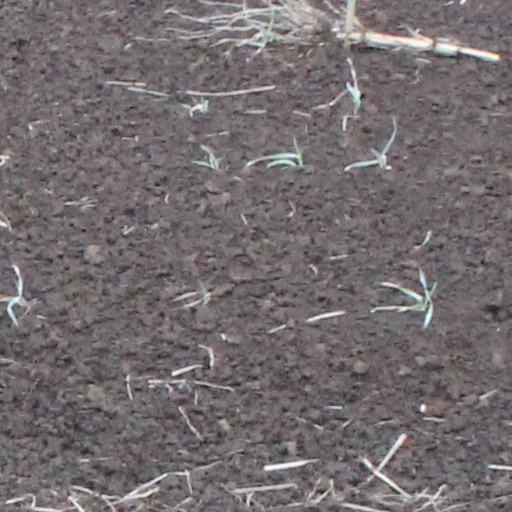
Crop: wheat